Hector Waller

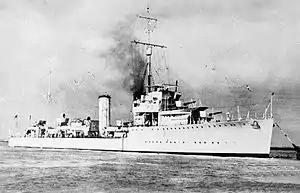
Three-quarter front view of destroyer with twin funnels and two forward gun turrets, at sea

At the outbreak of World War II, Waller was appointed captain of HMAS "Stuart", taking charge of a group of four other obsolete ex-RN destroyers—HMA Ships "Vampire", "Vendetta", "Voyager", and "Waterhen"—that the Germans later nicknamed the "Scrap Iron Flotilla". The ships were en route to Singapore for training when the British and Australian governments agreed that they should be assigned to the Mediterranean as the 19th Destroyer Division, under Waller's control. Arriving at Malta in late December, Waller made a positive initial impression on senior RN commanders; this was soon borne out by his actions during the salvage of the "Trocas", a disabled tanker. In May 1940, he was appointed to command the 10th Destroyer Flotilla, which included the vessels of the "Scrap Iron Flotilla" plus four modern British destroyers, and a month later was promoted to captain.